Harmony Grove Meeting House

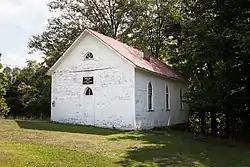
Looking south

Harmony Grove Meeting House, also known as Harmony Grove Church, is a historic church off I-79 in Harmony Grove, Monongalia County, West Virginia. It was built in 1854, and is a small, one-story wood-frame building. It measures 20 feet wide and 50 feet long. It sits on a foundation of rough-cut stone blocks. It is the oldest unaltered church building in Monongalia County.